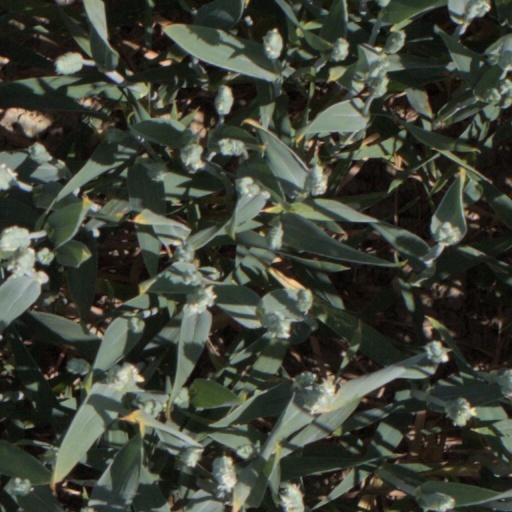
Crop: wheat